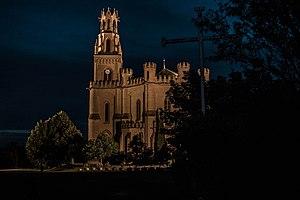
Notre-Dame-de-la-Drèche vue de nuit
L'église Notre-Dame-de-la-Drèche est une église catholique située dans le Tarn, en région Occitanie, en France.